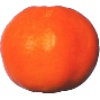
Label: Clementine 1